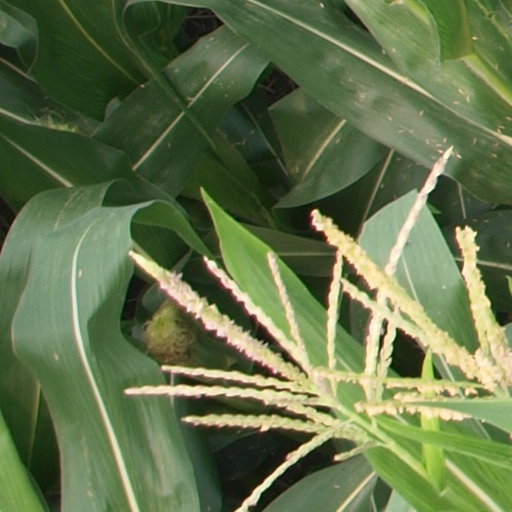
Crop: maize; corn